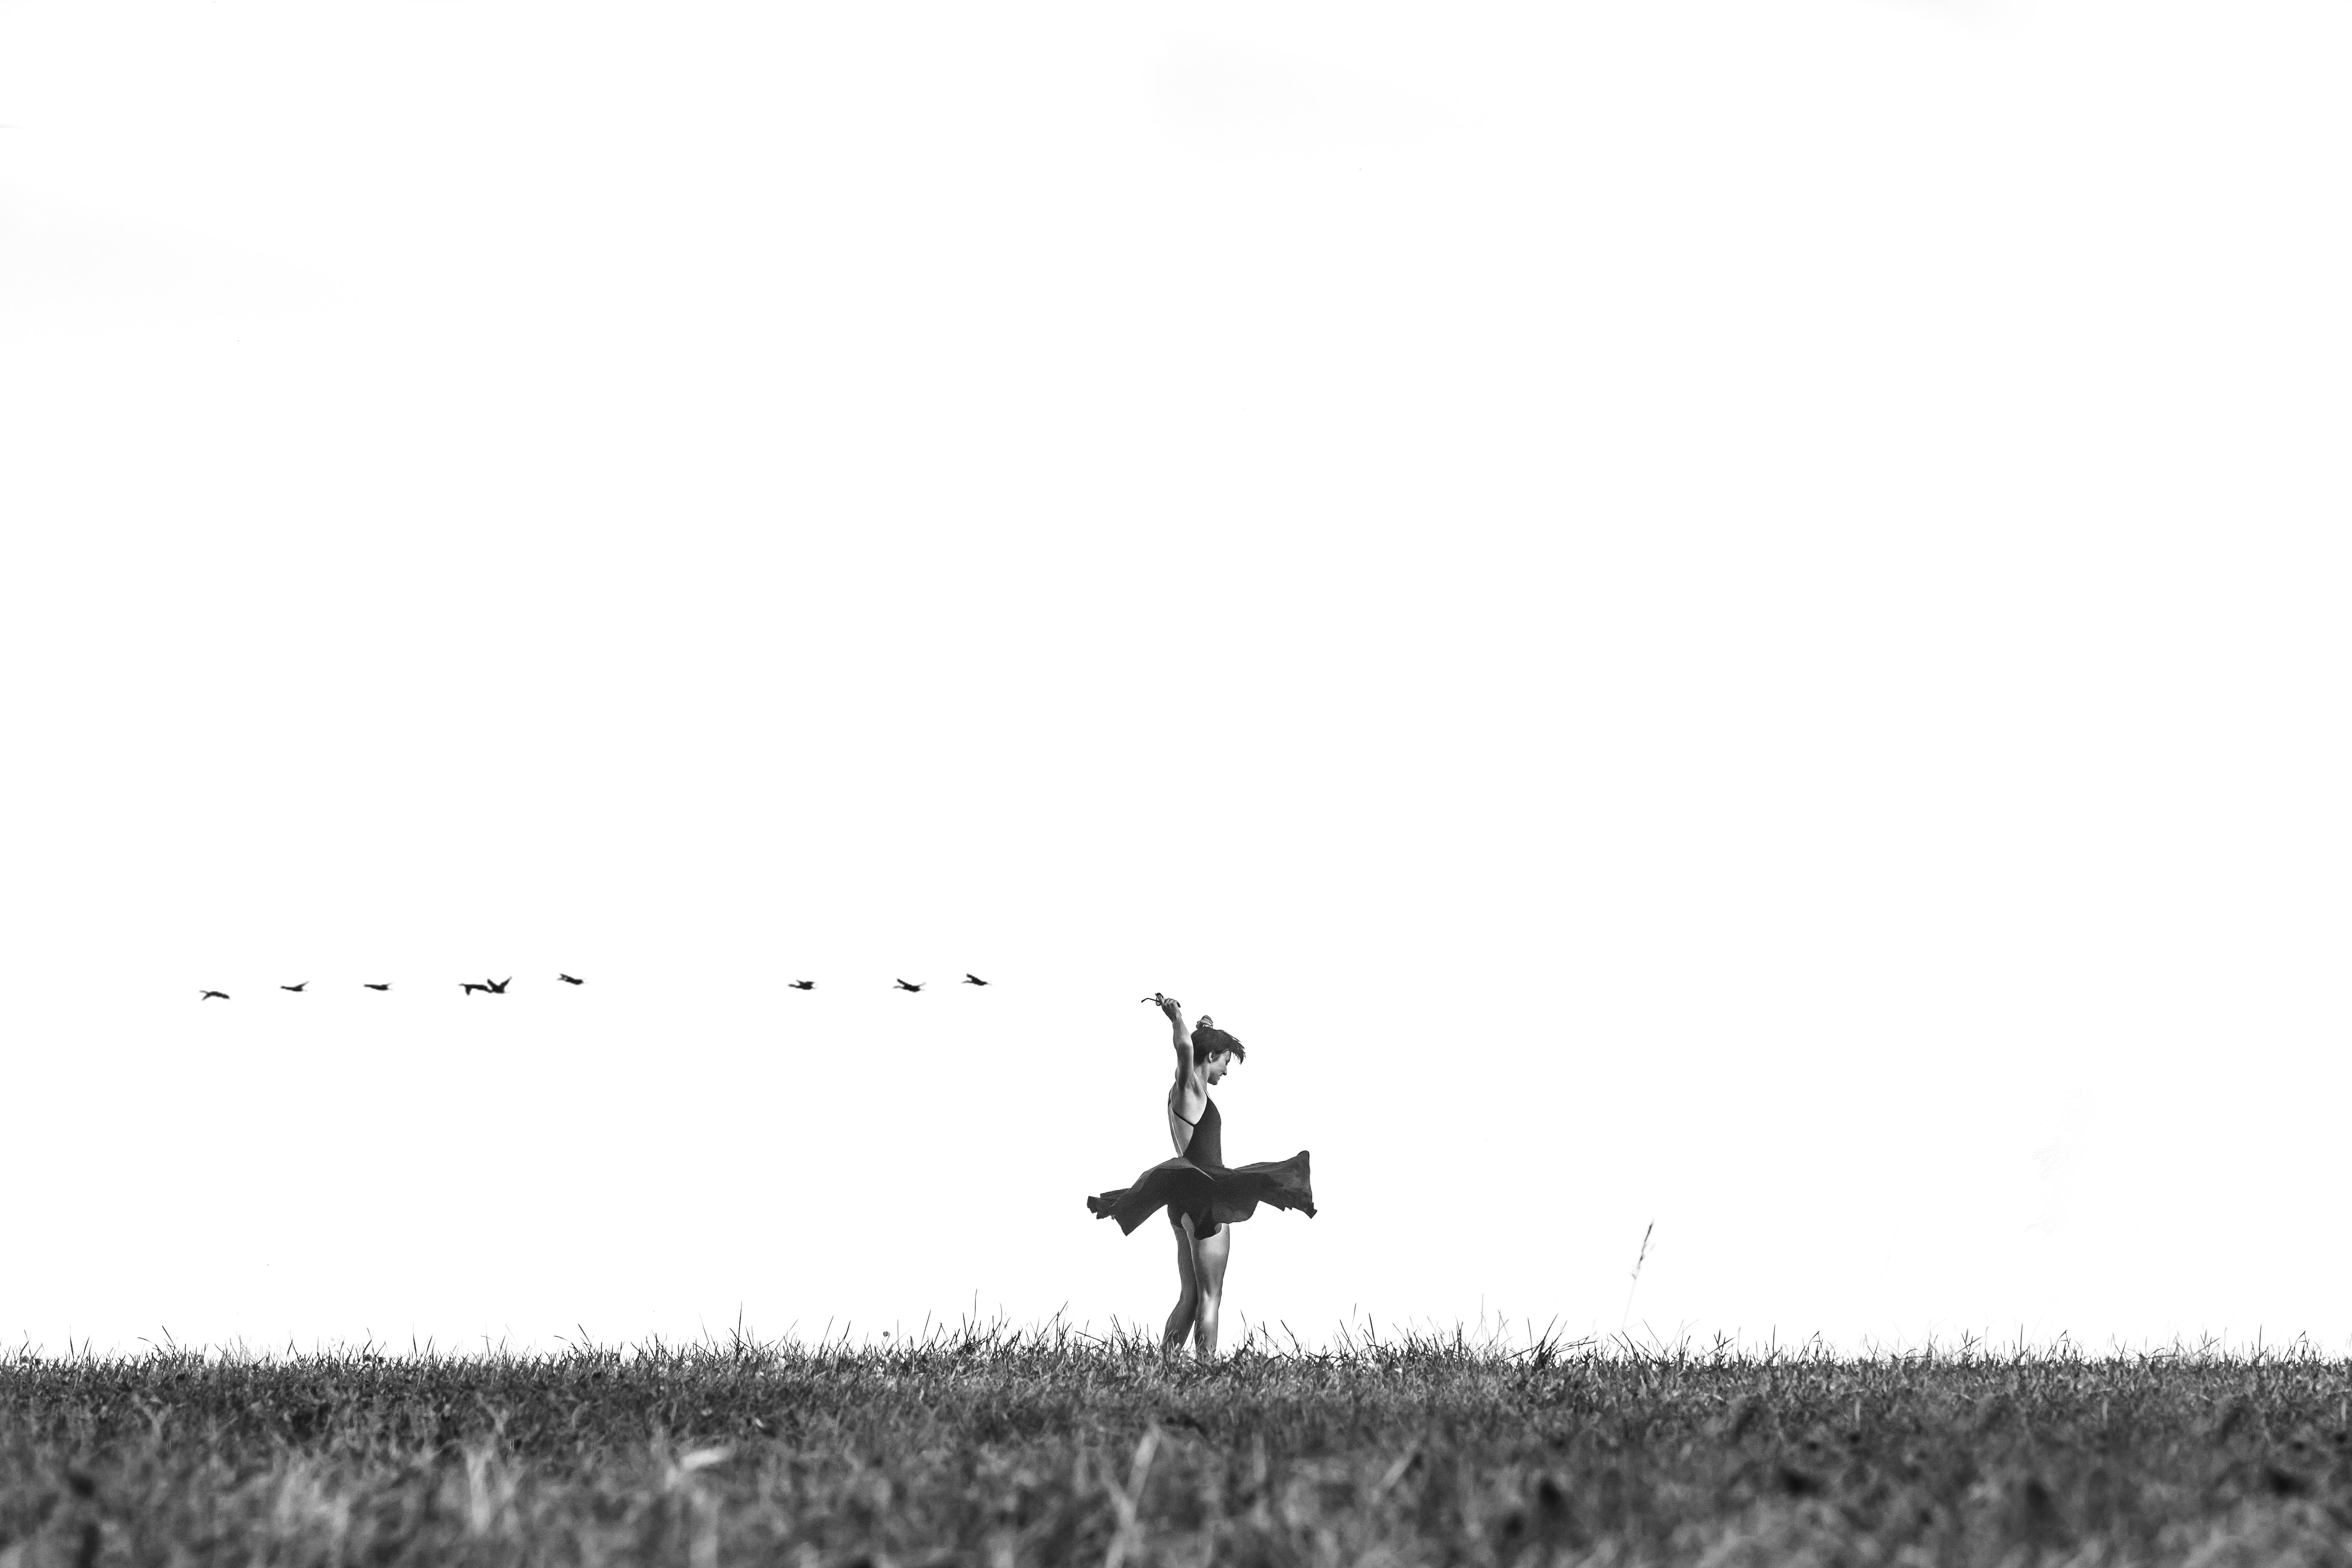
bird, black and white, girl, woman, meadow, flock, female, lady, ballerina, ballet, dancer, outdoors, birds, performance, style, costume, dressing, elegance, monochrome photography, grass family